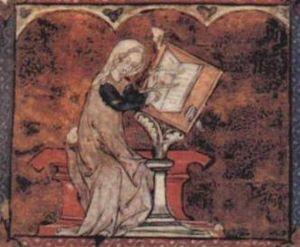
Le lai breton est une forme de poésie apparue au XIIᵉ siècle et qui désigne un genre de récit narratif, dénommé lai, ancêtre du fabliau, et de style lyrique. Le lai breton est un genre littéraire écrit d'abord en vieux français, puis dès la fin du XIIᵉ siècle et au cours du XIIIᵉ siècle essentiellement en langue anglo-normande. Jack Zipes indique dans The Oxford Companion to Fairy Tales que le mot lai dériverait du mot irlandais laid.
L'histoire de la Bretagne commence avec un peuplement dont les traces remontent à la Préhistoire, dès 700 000 ans av. J.-C. La période néolithique, qui commence dans ces régions vers 5000 av. J.-C., y est marquée par le développement d'un mégalithisme important se manifestant dans des sites comme le cairn de Barnenez, le cairn de Gavrinis, la Table des Marchands de Locmariaquer ou les alignements de Carnac. Au cours de sa protohistoire qui commence vers le milieu du IIIᵉ millénaire av. J.-C., le sous-sol riche en étain permet l'essor d'une industrie produisant des objets de bronze, ainsi que de circuits commerciaux d'exportation vers d'autres régions d'Europe. Durant les siècles qui précèdent notre ère, elle est habitée par des peuples gaulois comme les Vénètes ou les Namnètes, avant que ces territoires ne soient conquis par Jules César en 57 av. J.-C., puis progressivement romanisés.
La liste d'écrivains normands énumère des écrivains nés en Normandie ou y ayant durablement vécu et les écrivains ayant écrit en Normand ou en Anglo-normand.